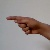
The image shows a hand gesture representing the letter 'G' in Indian Sign Language.